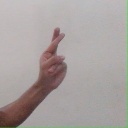
अक्षर: र